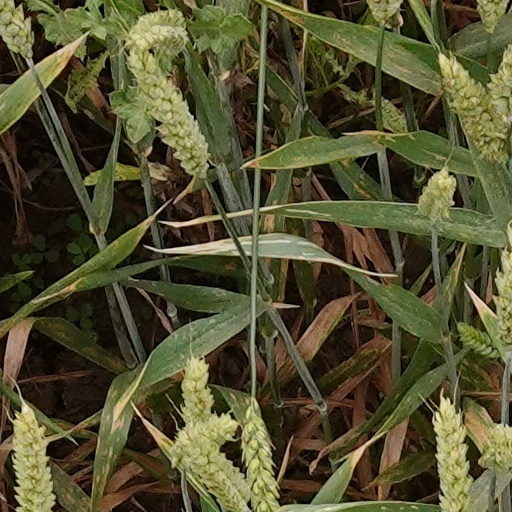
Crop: wheat